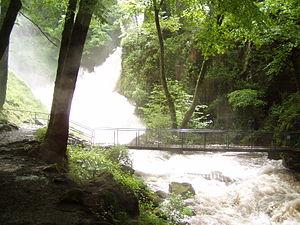
Cascade et pont de la Redole, Gimel-les-Cascades en Corrèze
La Montane, ou la Gimelle, est une rivière française du département de la Corrèze, affluent rive droite de la Saint-Bonnette et sous-affluent de la Vézère.
Cet article recense les sites naturels protégés en Corrèze, en France.
Les cascades de Gimel sont une des principales attractions touristiques du Limousin. C'est une succession de trois chutes d'eau, sur la Montane, affluent de la Corrèze, situées sur la commune de Gimel-les-Cascades, à onze kilomètres au nord-est de Tulle. Le site fut en 1912 l'un des premiers sites naturels classés en France.